Doffer

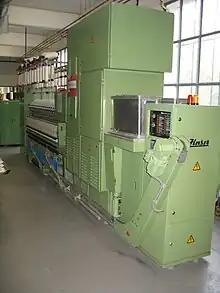
Modern ring spinning machine with doffer

Lewis Hine obtained a job with the National Child Labor Committee in the United States in 1908, and over the next decade took many photographs that documented children at work. Many of the children worked barefoot, which made it easier to climb the machinery to reach bobbins or broken threads. Children met with accidents more often than adults.